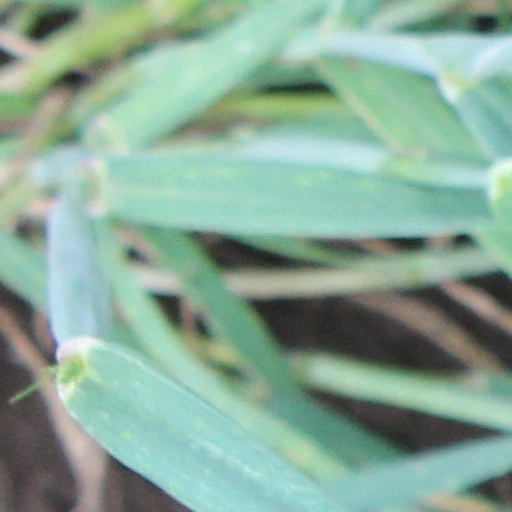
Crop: wheat